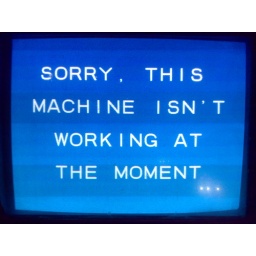
Status screen on the Abbey National ATM around the corner from our office